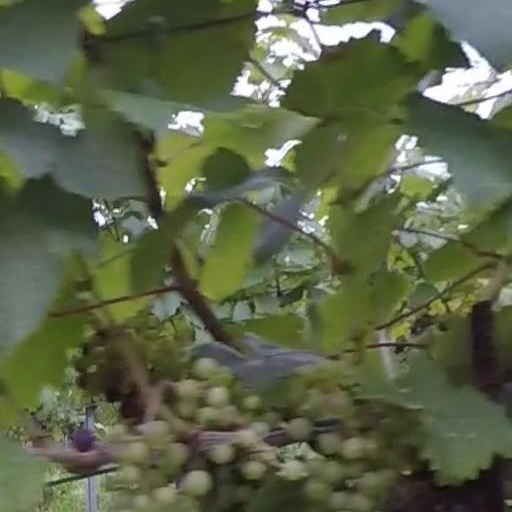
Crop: grape